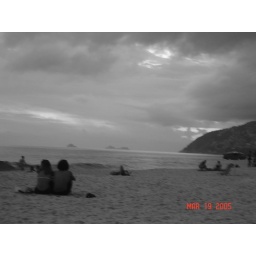
Black and white look on Ipanema with a couple sitting in the foreground.